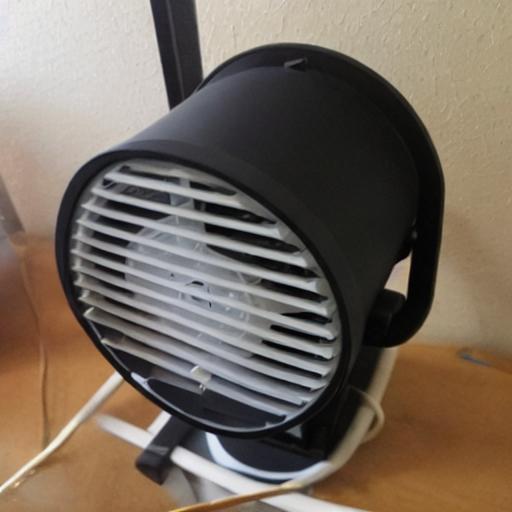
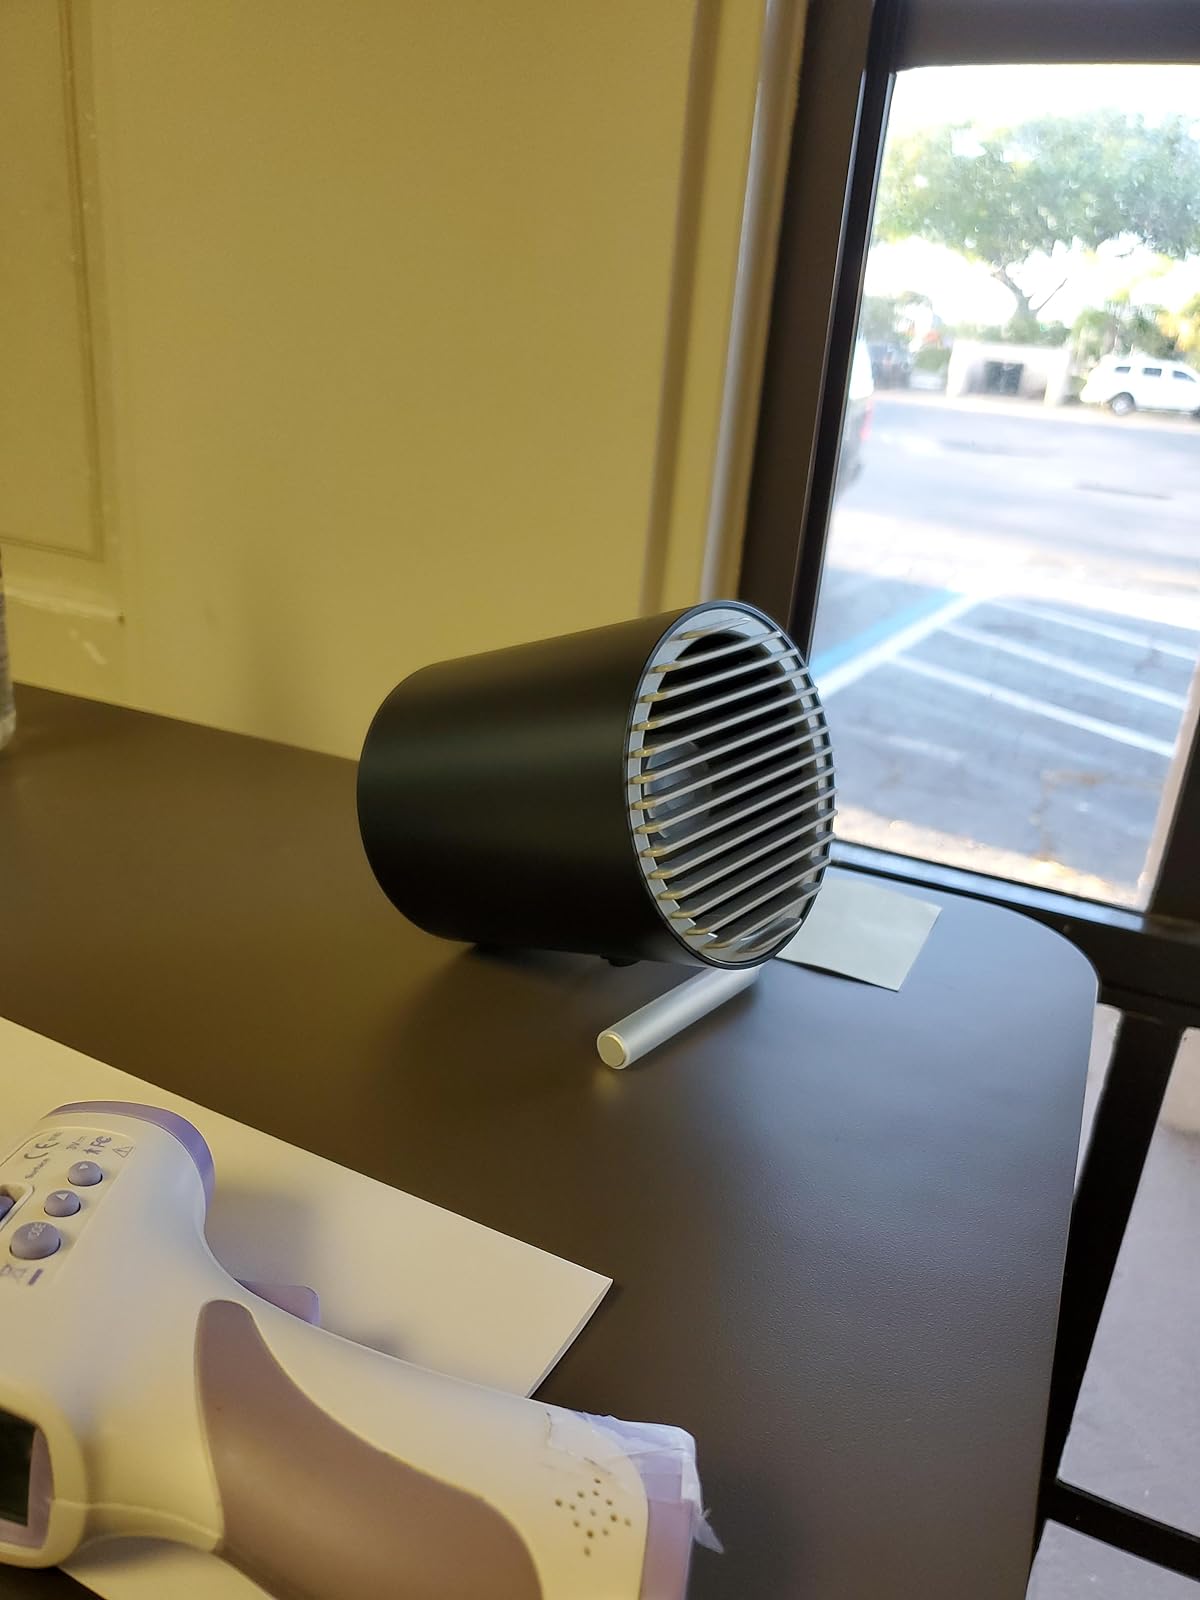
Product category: fan
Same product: no